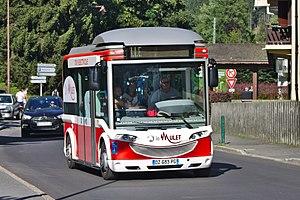
Le Microbus, un midi-bus électrique aux accumulateurs fabriqué en France par Gruau exploité comme transport urbain «Le Mulet» à Chamonix w ulicy Rue Helbronner"
Chamonix Bus est un réseau de transport en commun d’autobus desservant les communes de la communauté de communes de la vallée de Chamonix-Mont-Blanc à l’aide d’un réseau de 6 lignes régulières ainsi que 13 lignes circulant uniquement en période estivale ou en hiver.